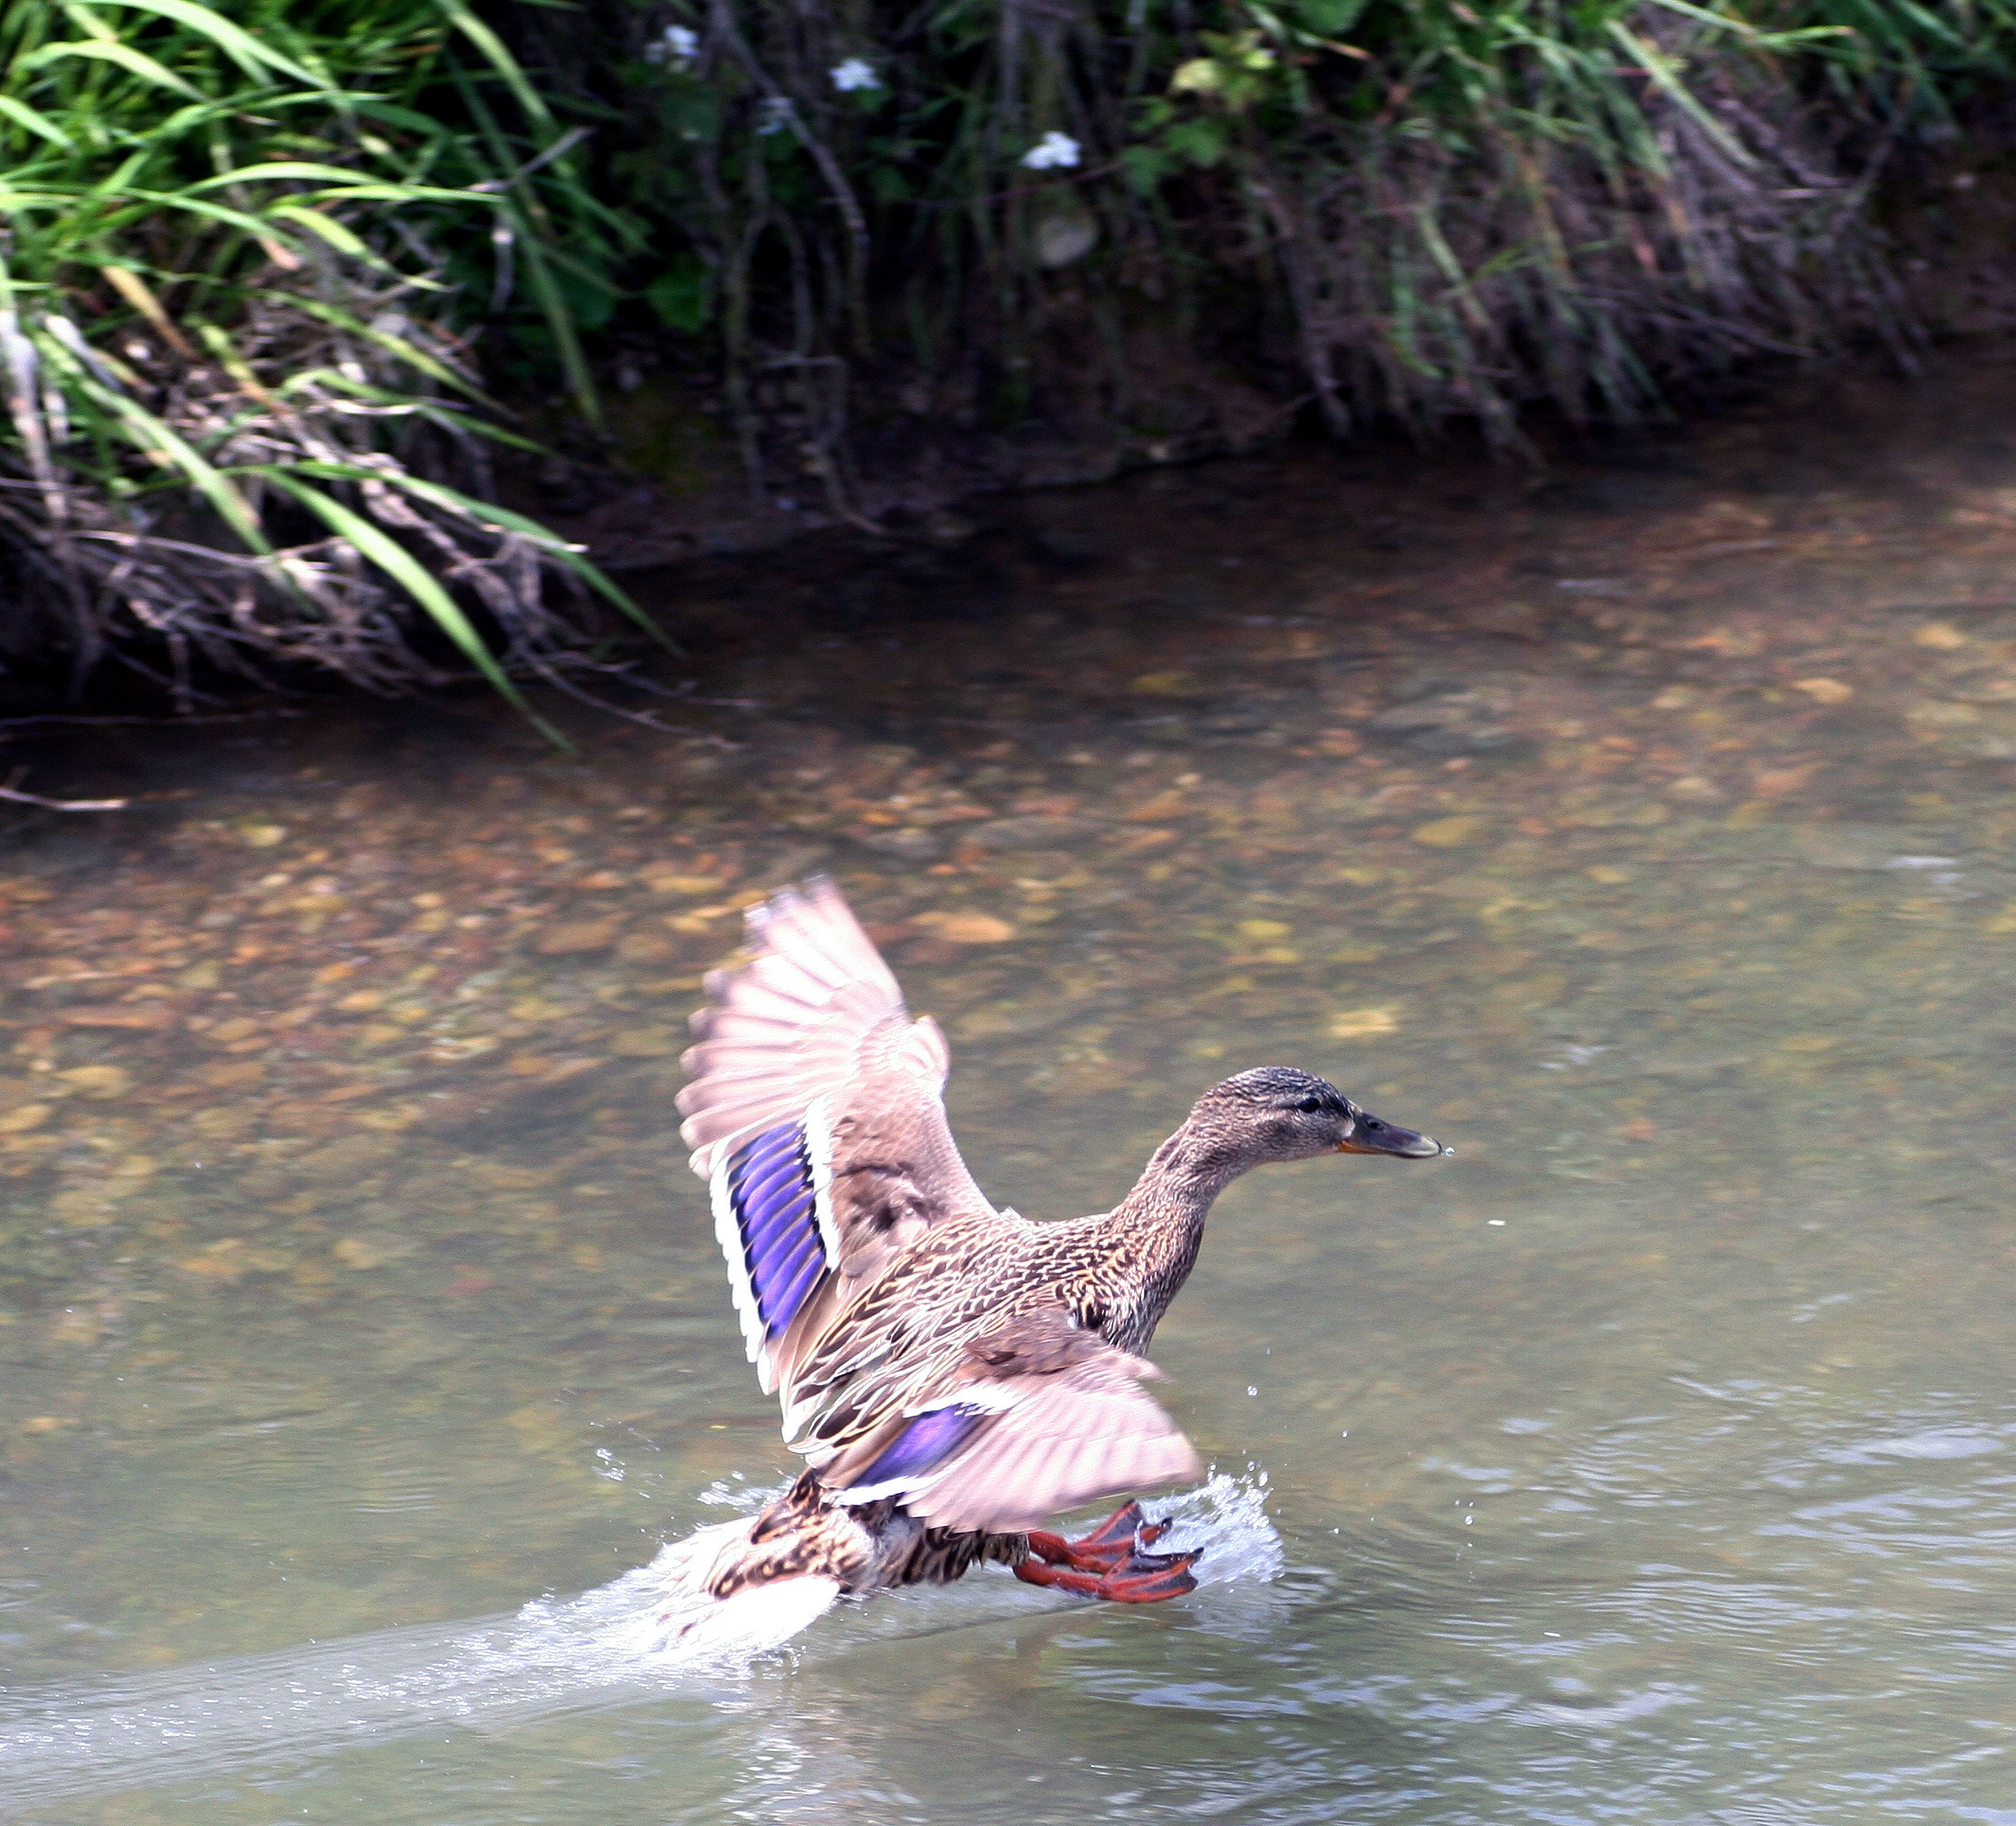
water, bird, river, wildlife, wild, flight, fauna, duck, feathers, vertebrate, waterfowl, landing, water bird, mallard, ducks geese and swans